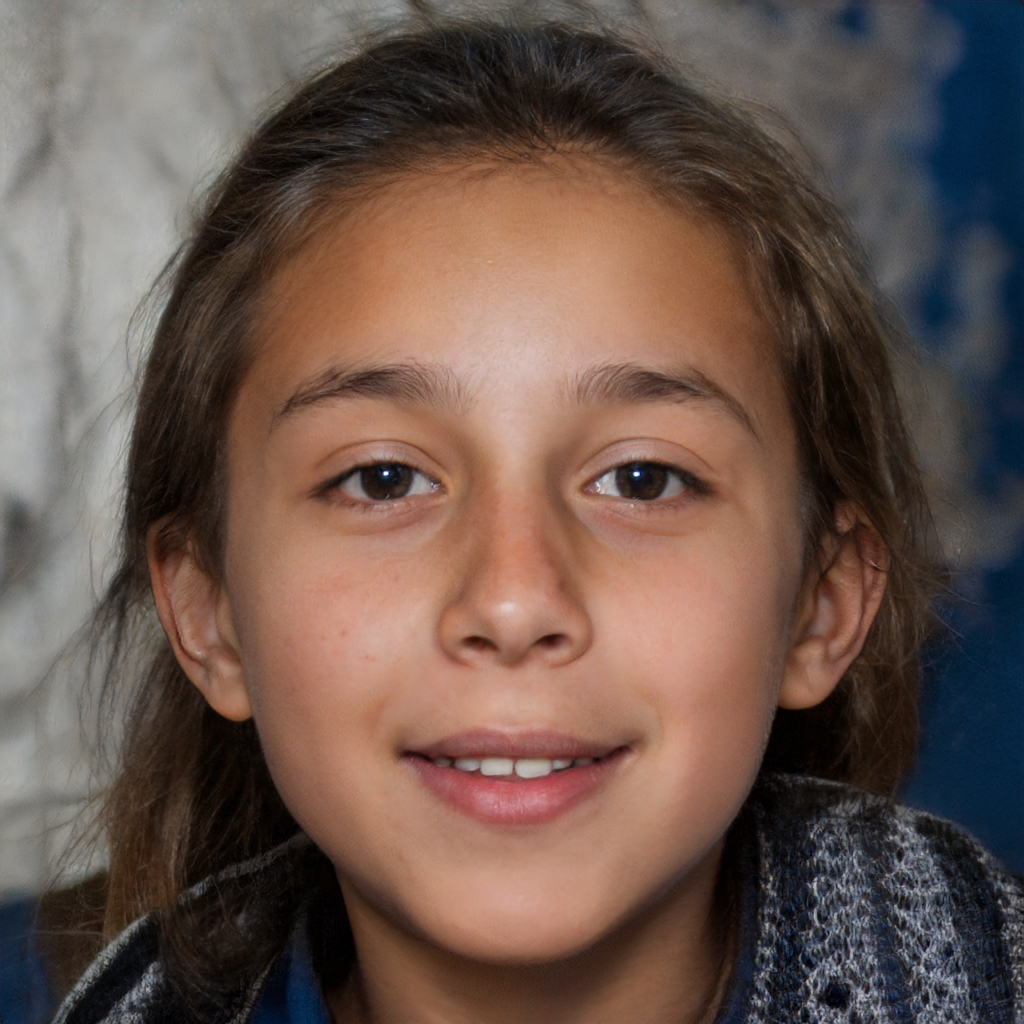
Gender: Female